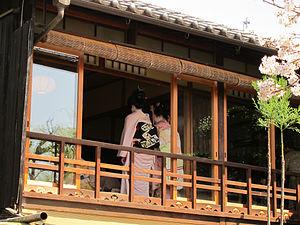
Une geisha, aussi appelée geiko ou geigi, est au Japon une artiste et une dame de compagnie, qui consacre sa vie à la pratique artistique raffinée des arts traditionnels japonais pour des prestations d'accompagnement et de divertissement, pour une clientèle très aisée. Elle cultive le raffinement artistique dans divers domaines tels que l'habillement en kimono, la musique classique, la danse, les rapports sociaux et la conversation, des jeux... Le mot « geisha » peut s’interpréter comme « personne d’arts » ou « femme qui excelle dans le métier de l'art ».